Taleb distribution

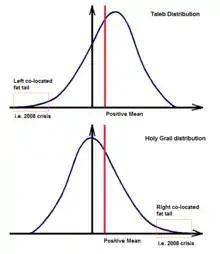
Taleb and Holy Grail Distributions

In economics and finance, a Taleb distribution is the statistical profile of an investment which normally provides a payoff of small positive returns, while carrying a small but significant risk of catastrophic losses. The term was coined by journalist Martin Wolf and economist John Kay to describe investments with a "high probability of a modest gain and a low probability of huge losses in any period."